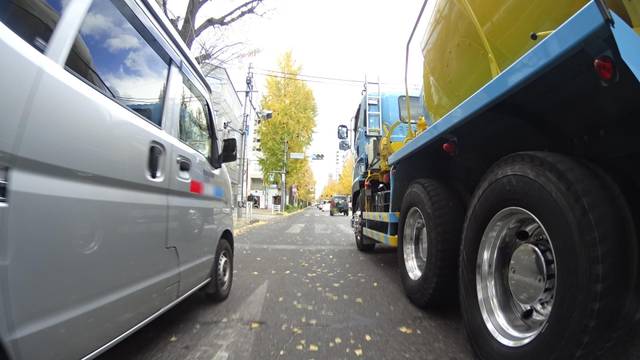
Region: Japan
Coordinates: 35.657, 139.311